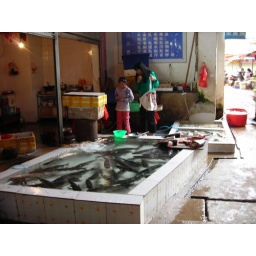
fish stall in the market hall near my apartment in Kunming